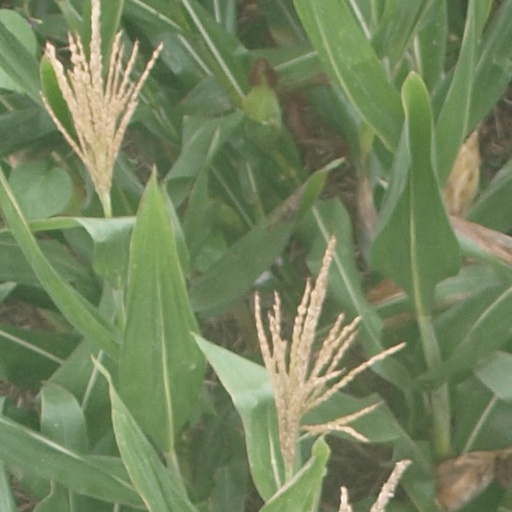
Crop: maize; corn